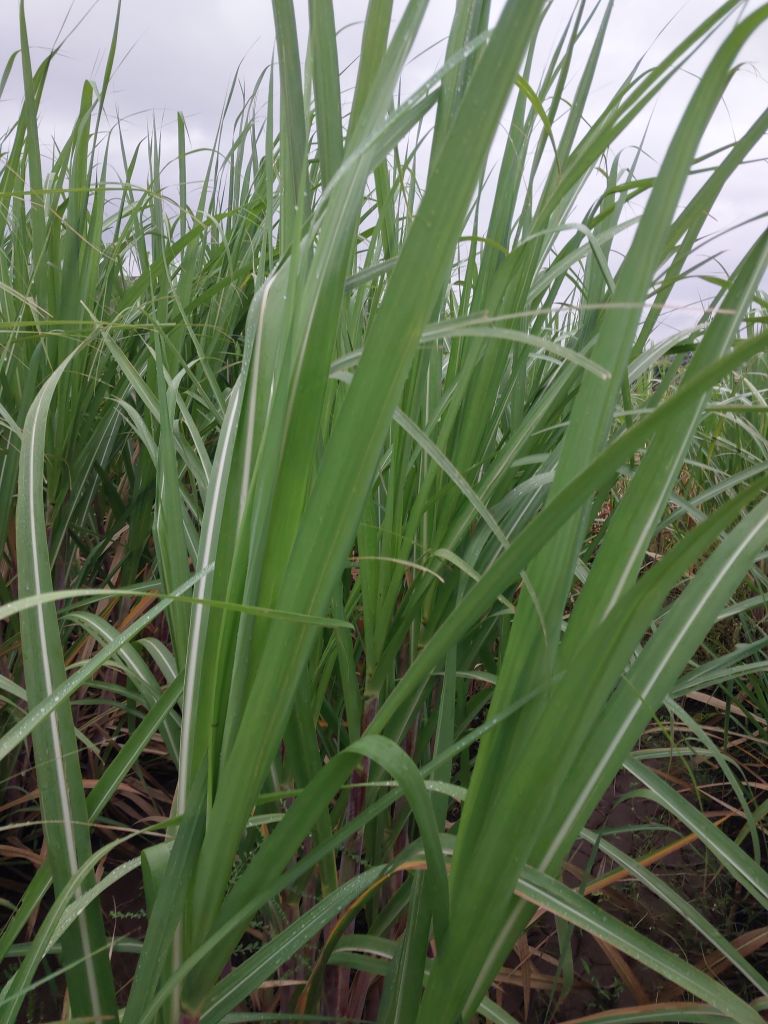
Label: Healthy